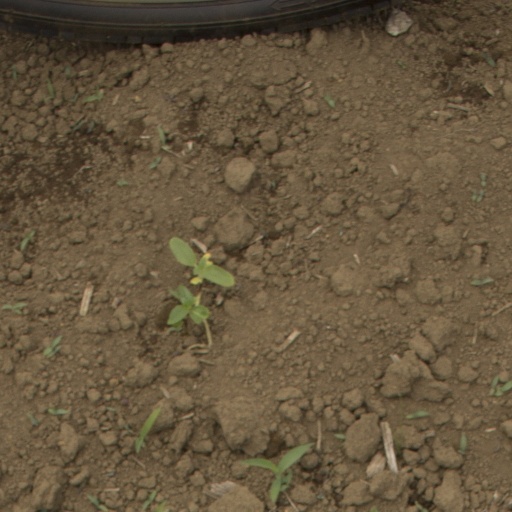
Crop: Jerusalem artichoke